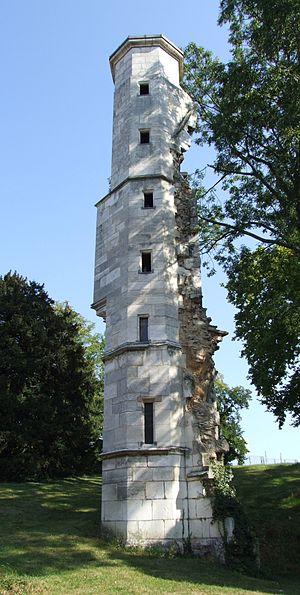
Ancienne tourelle de l'oratoire ducal, Chartreuse de Champmol, Dijon, Bourgogne, FRANCE
La chartreuse de la Sainte-Trinité de Champmol est un ancien monastère de l'ordre des Chartreux situé à Dijon en Bourgogne, dont l'emplacement est actuellement occupé par un centre hospitalier.